Road Up Raritan Historic District

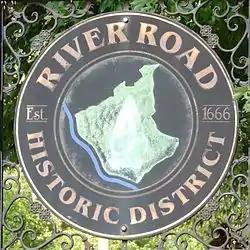

The Road Up Raritan Historic District is a historic district located along River Road in the township of Piscataway in Middlesex County, New Jersey. It is north of Raritan Landing, once an important inland port on the Raritan River during the 18th and 19th centuries. The name is taken from an earlier colonial era name for what was once a Lenape path, Assunpink Trail that became a main road parallel to the river. Piscataway Township itself was formed on December 18, 1666 as one of the first seven townships in East Jersey, and is one of the oldest municipalities in the state. It was added to the National Register of Historic Places on September 18, 1997, for its significance in architecture, military history, and exploration/settlement. The district includes nine of fourteen historic homes along an approximately stretch of River Road. The Metlar-Bodine House and the Cornelius Low House are also in the immediate vicinity.